Ramona High School (Ramona, San Diego County, California)

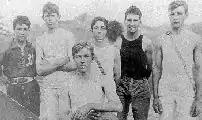
Ramona’s 1914 basketball team: left to right, Lawrence Anderson, John Dukes, Ernest Green, Frank Stockton, George Sheldon. Kneeling, Ben Wells.

The school offers a number of AP Courses including AP Calculus, AP English, AP US History, AP European History, AP Chemistry, AP Biology, AP Environmental Science, AP Spanish Language, AP Statistics, AP Art History and AP Economics.